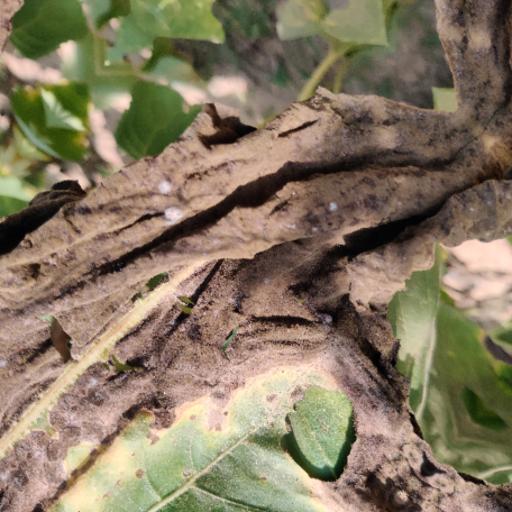
Label: Leaf_scars